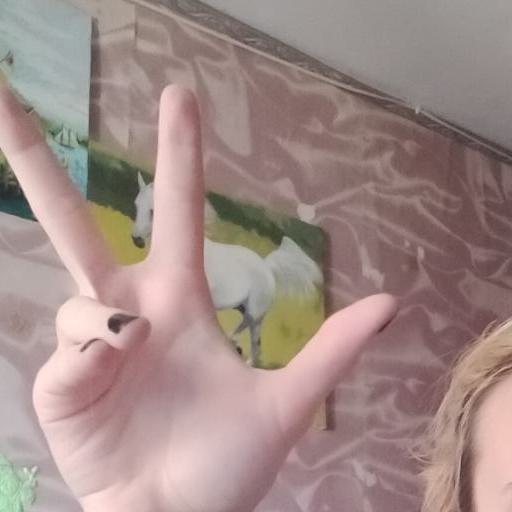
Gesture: three2